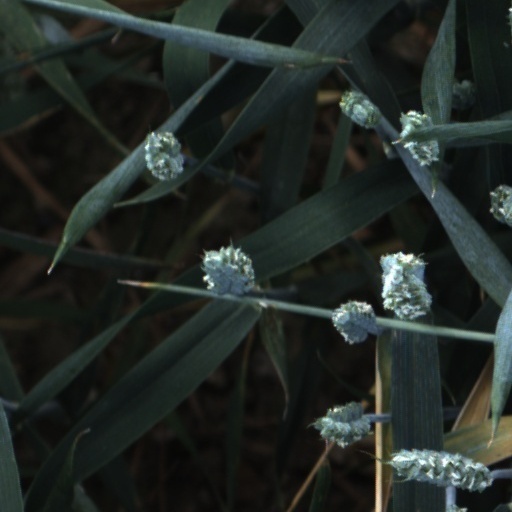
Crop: wheat